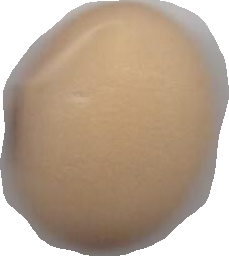
Variety: Anjasmoro